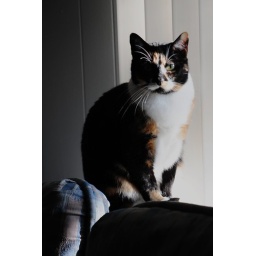
Our cat Sophie near a window in the late afternoon.